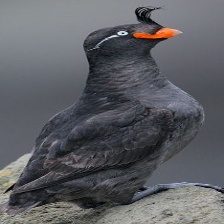
Species: CRESTED AUKLET
Scientific name: AETHIA CRISTATELLA